Edge connector

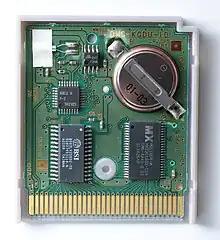
An opened Game Boy cartridge with edge connector on bottom

Edge connectors are commonly used in personal computers for connecting expansion cards and computer memory to the system bus. Example expansion peripheral technologies which use edge connectors include PCI, PCI Express, and AGP. Slot 1 and Slot A also used edge connectors; the processor being mounted on a card with an edge connector, instead of directly to the motherboard as before and since.